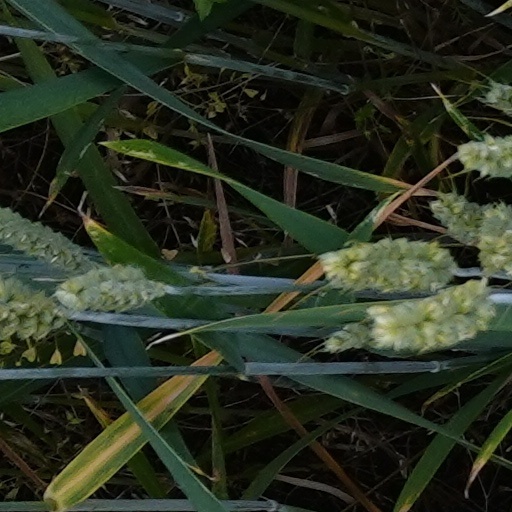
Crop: wheat